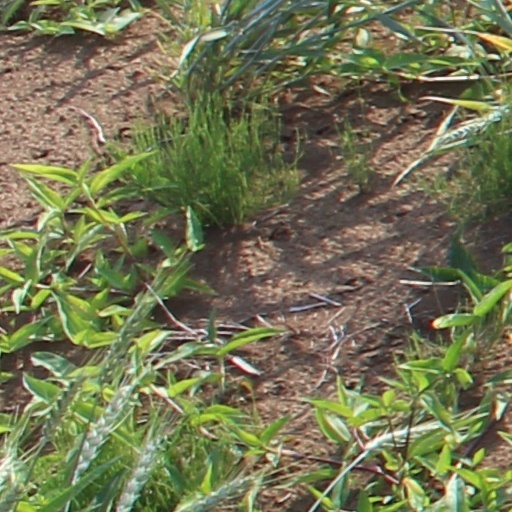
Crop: wheat